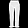
Label: Trouser